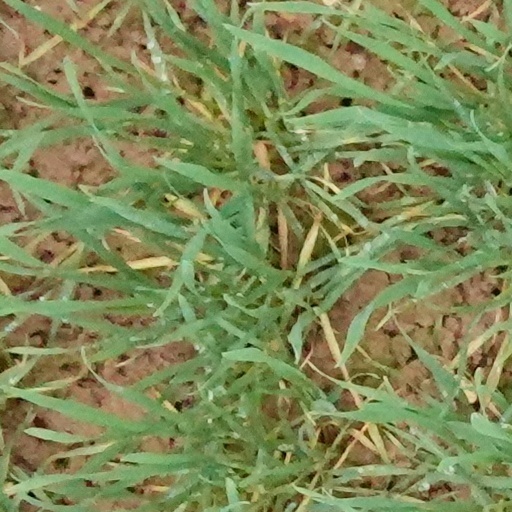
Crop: wheat